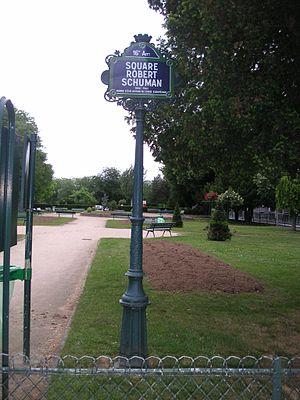
Le square Robert-Schuman est un square du 16ᵉ arrondissement de Paris.